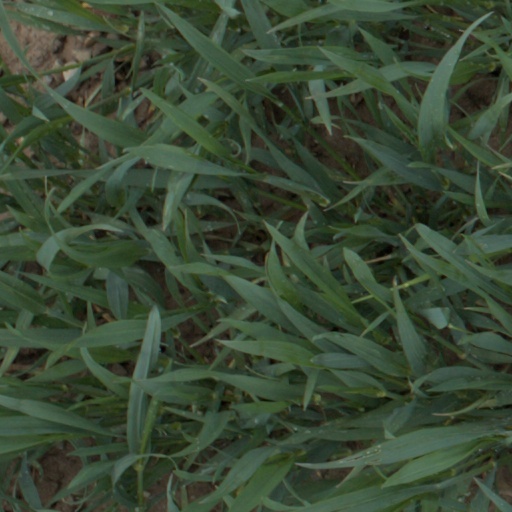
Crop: wheat